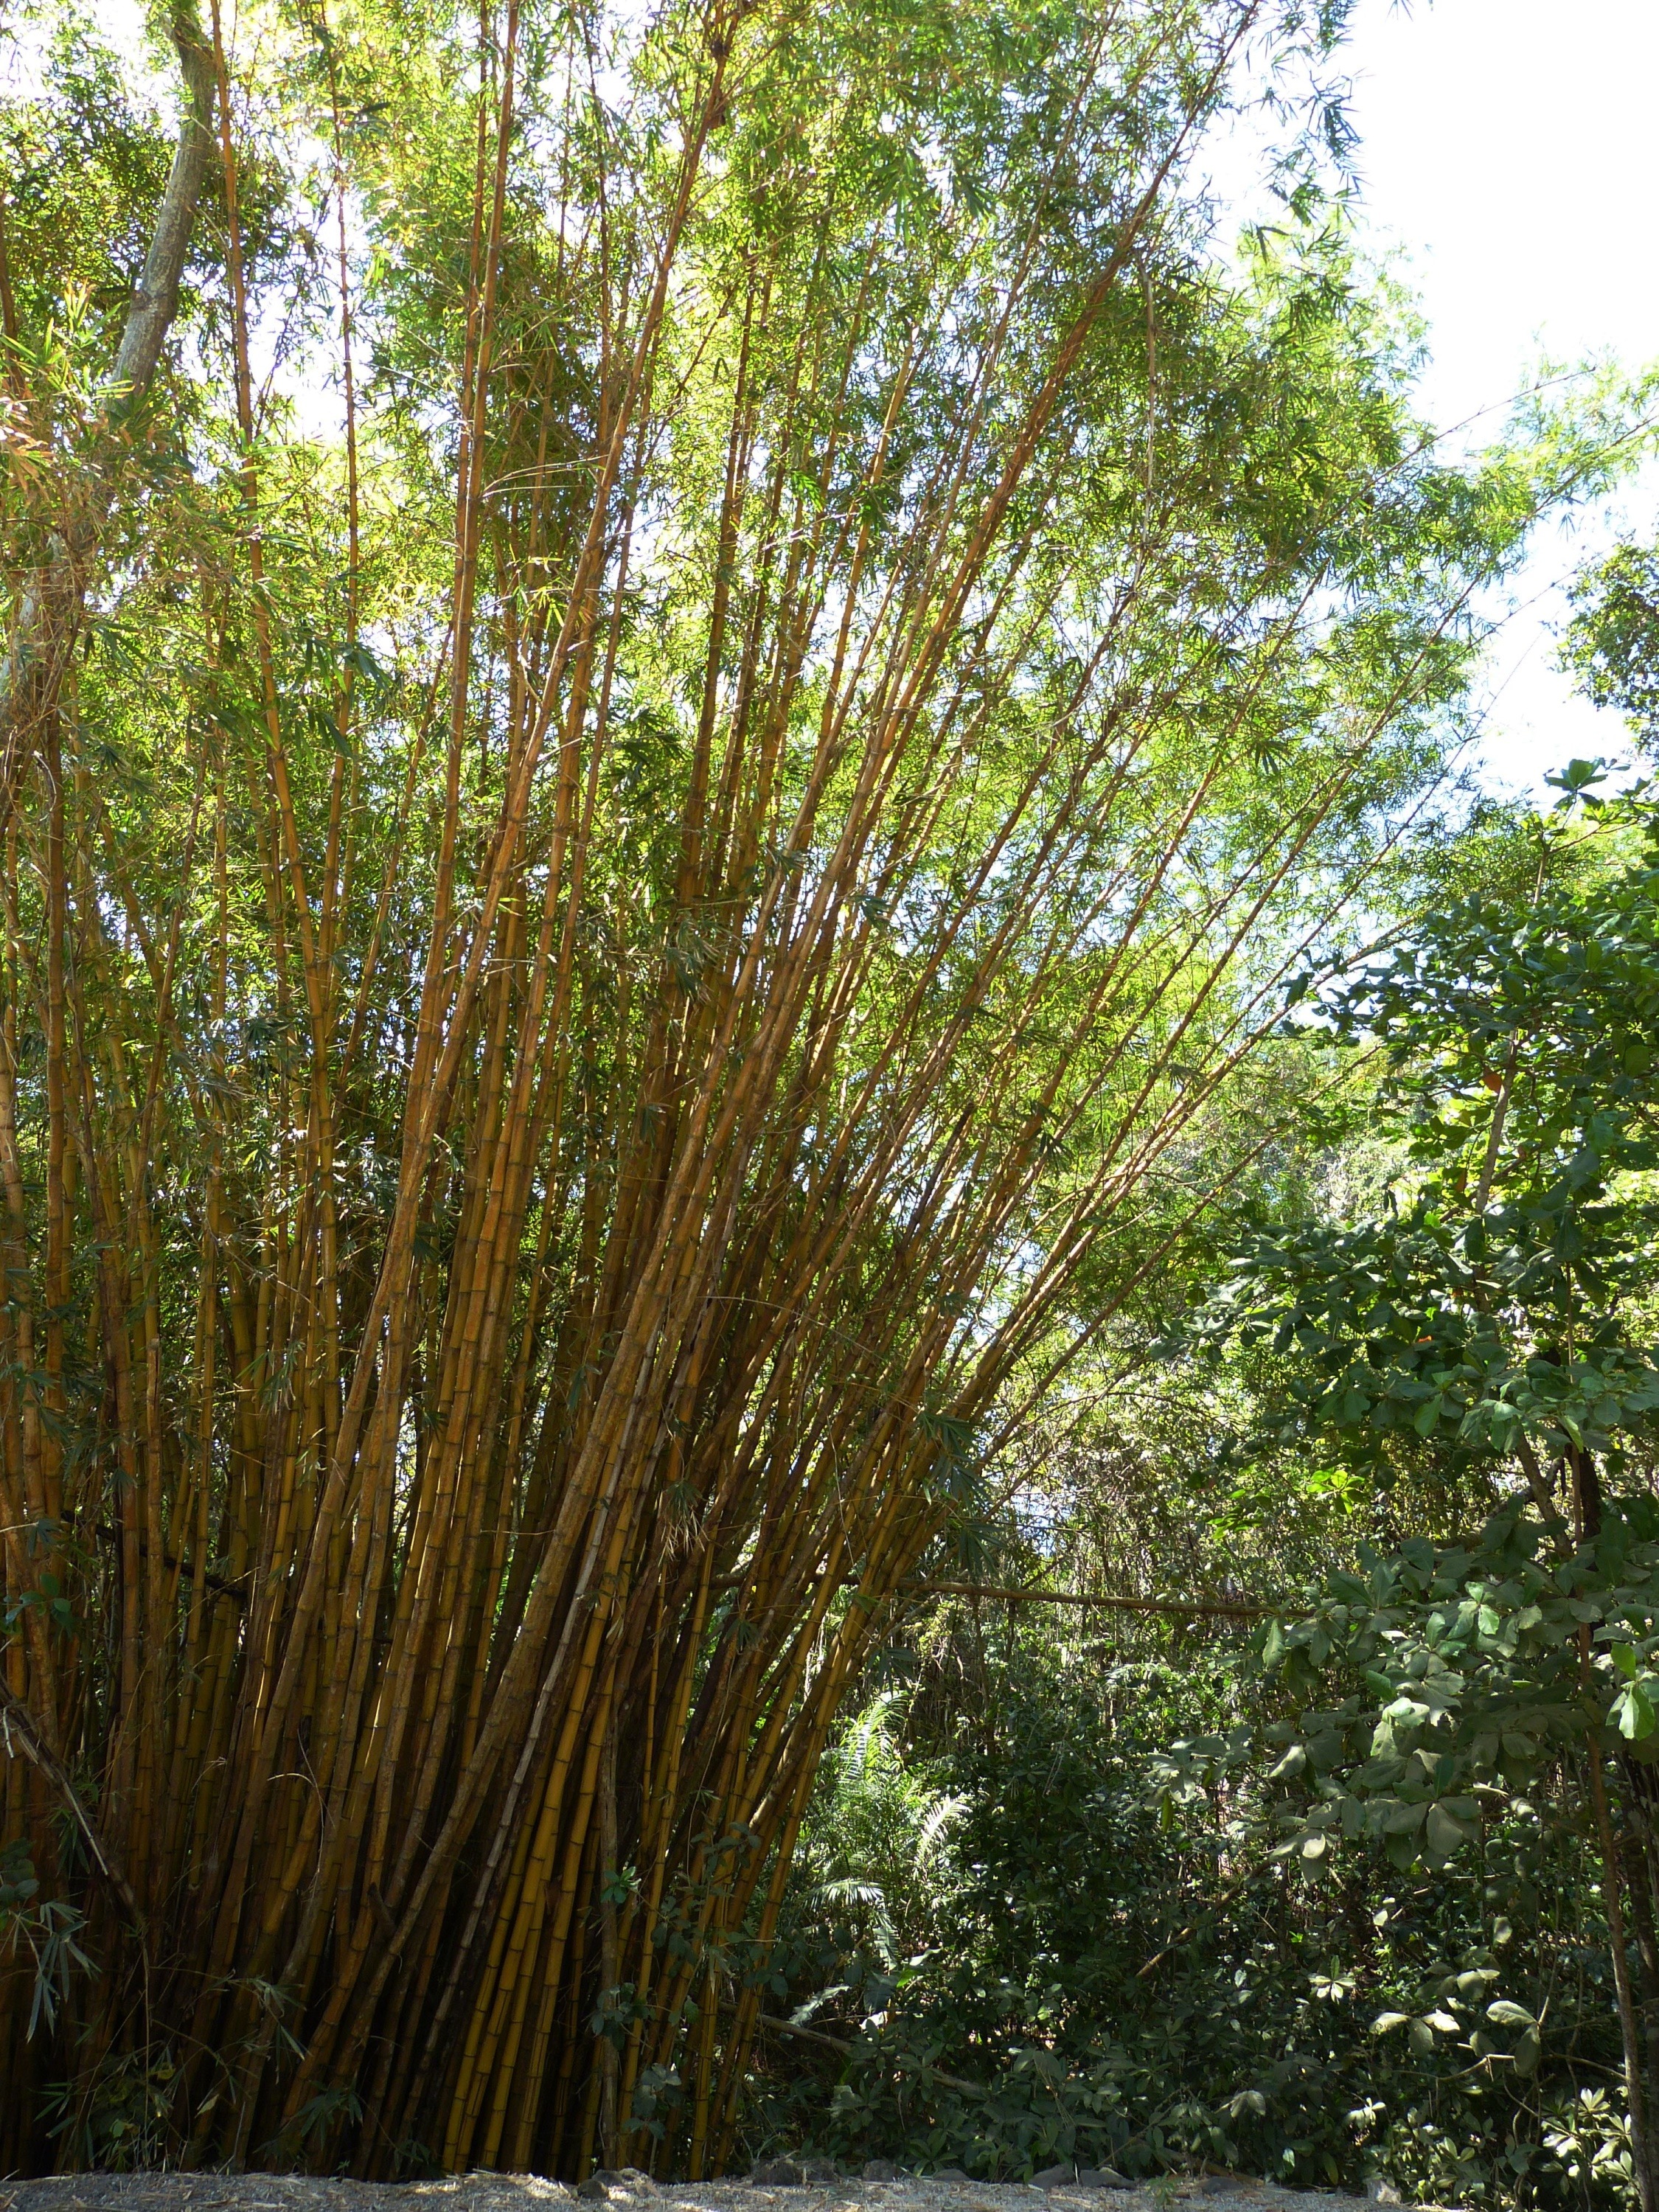
tree, grass, branch, plant, leaf, flower, tropical, botany, yellow, garden, flora, leaves, shrub, deciduous, woodland, bamboo, tropics, ecosystem, costa rica, bamboo forest, flowering plant, central america, bamboo plants, tropical forest, grass family, woody plant, land plant, arecales